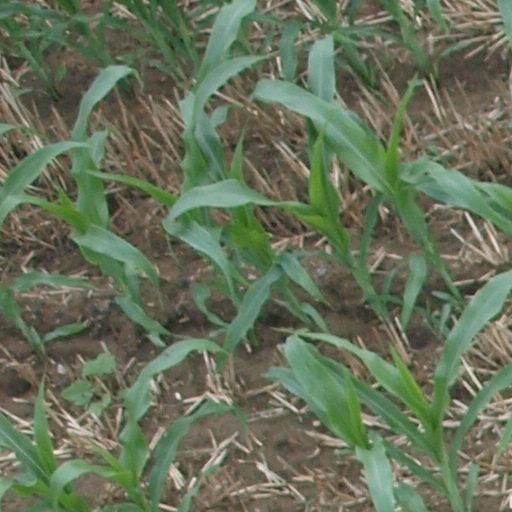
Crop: maize; corn